Mikhail Bakunin

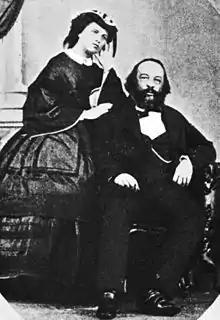
Antonia and Mikhail Bakunin, c. 1861

Bakunin married Antonia Kwiatkowska, originally from Poland, during his exile in Siberia. Kwiatkowska was much younger than Bakunin (a difference of 26 years; she was 18) and had little interest in politics. Their differences and Bakunin's meagre attention to romance have left biographers speculating about possible psychosexual rationales for Bakunin's personal life and the extent of his dedication to revolutionary action. Though she remained married to Bakunin until his death in 1876, Kwiatkowska had three children with another man while Bakunin was still alive – an Italian disciple of his, who married her after Bakunin's death.